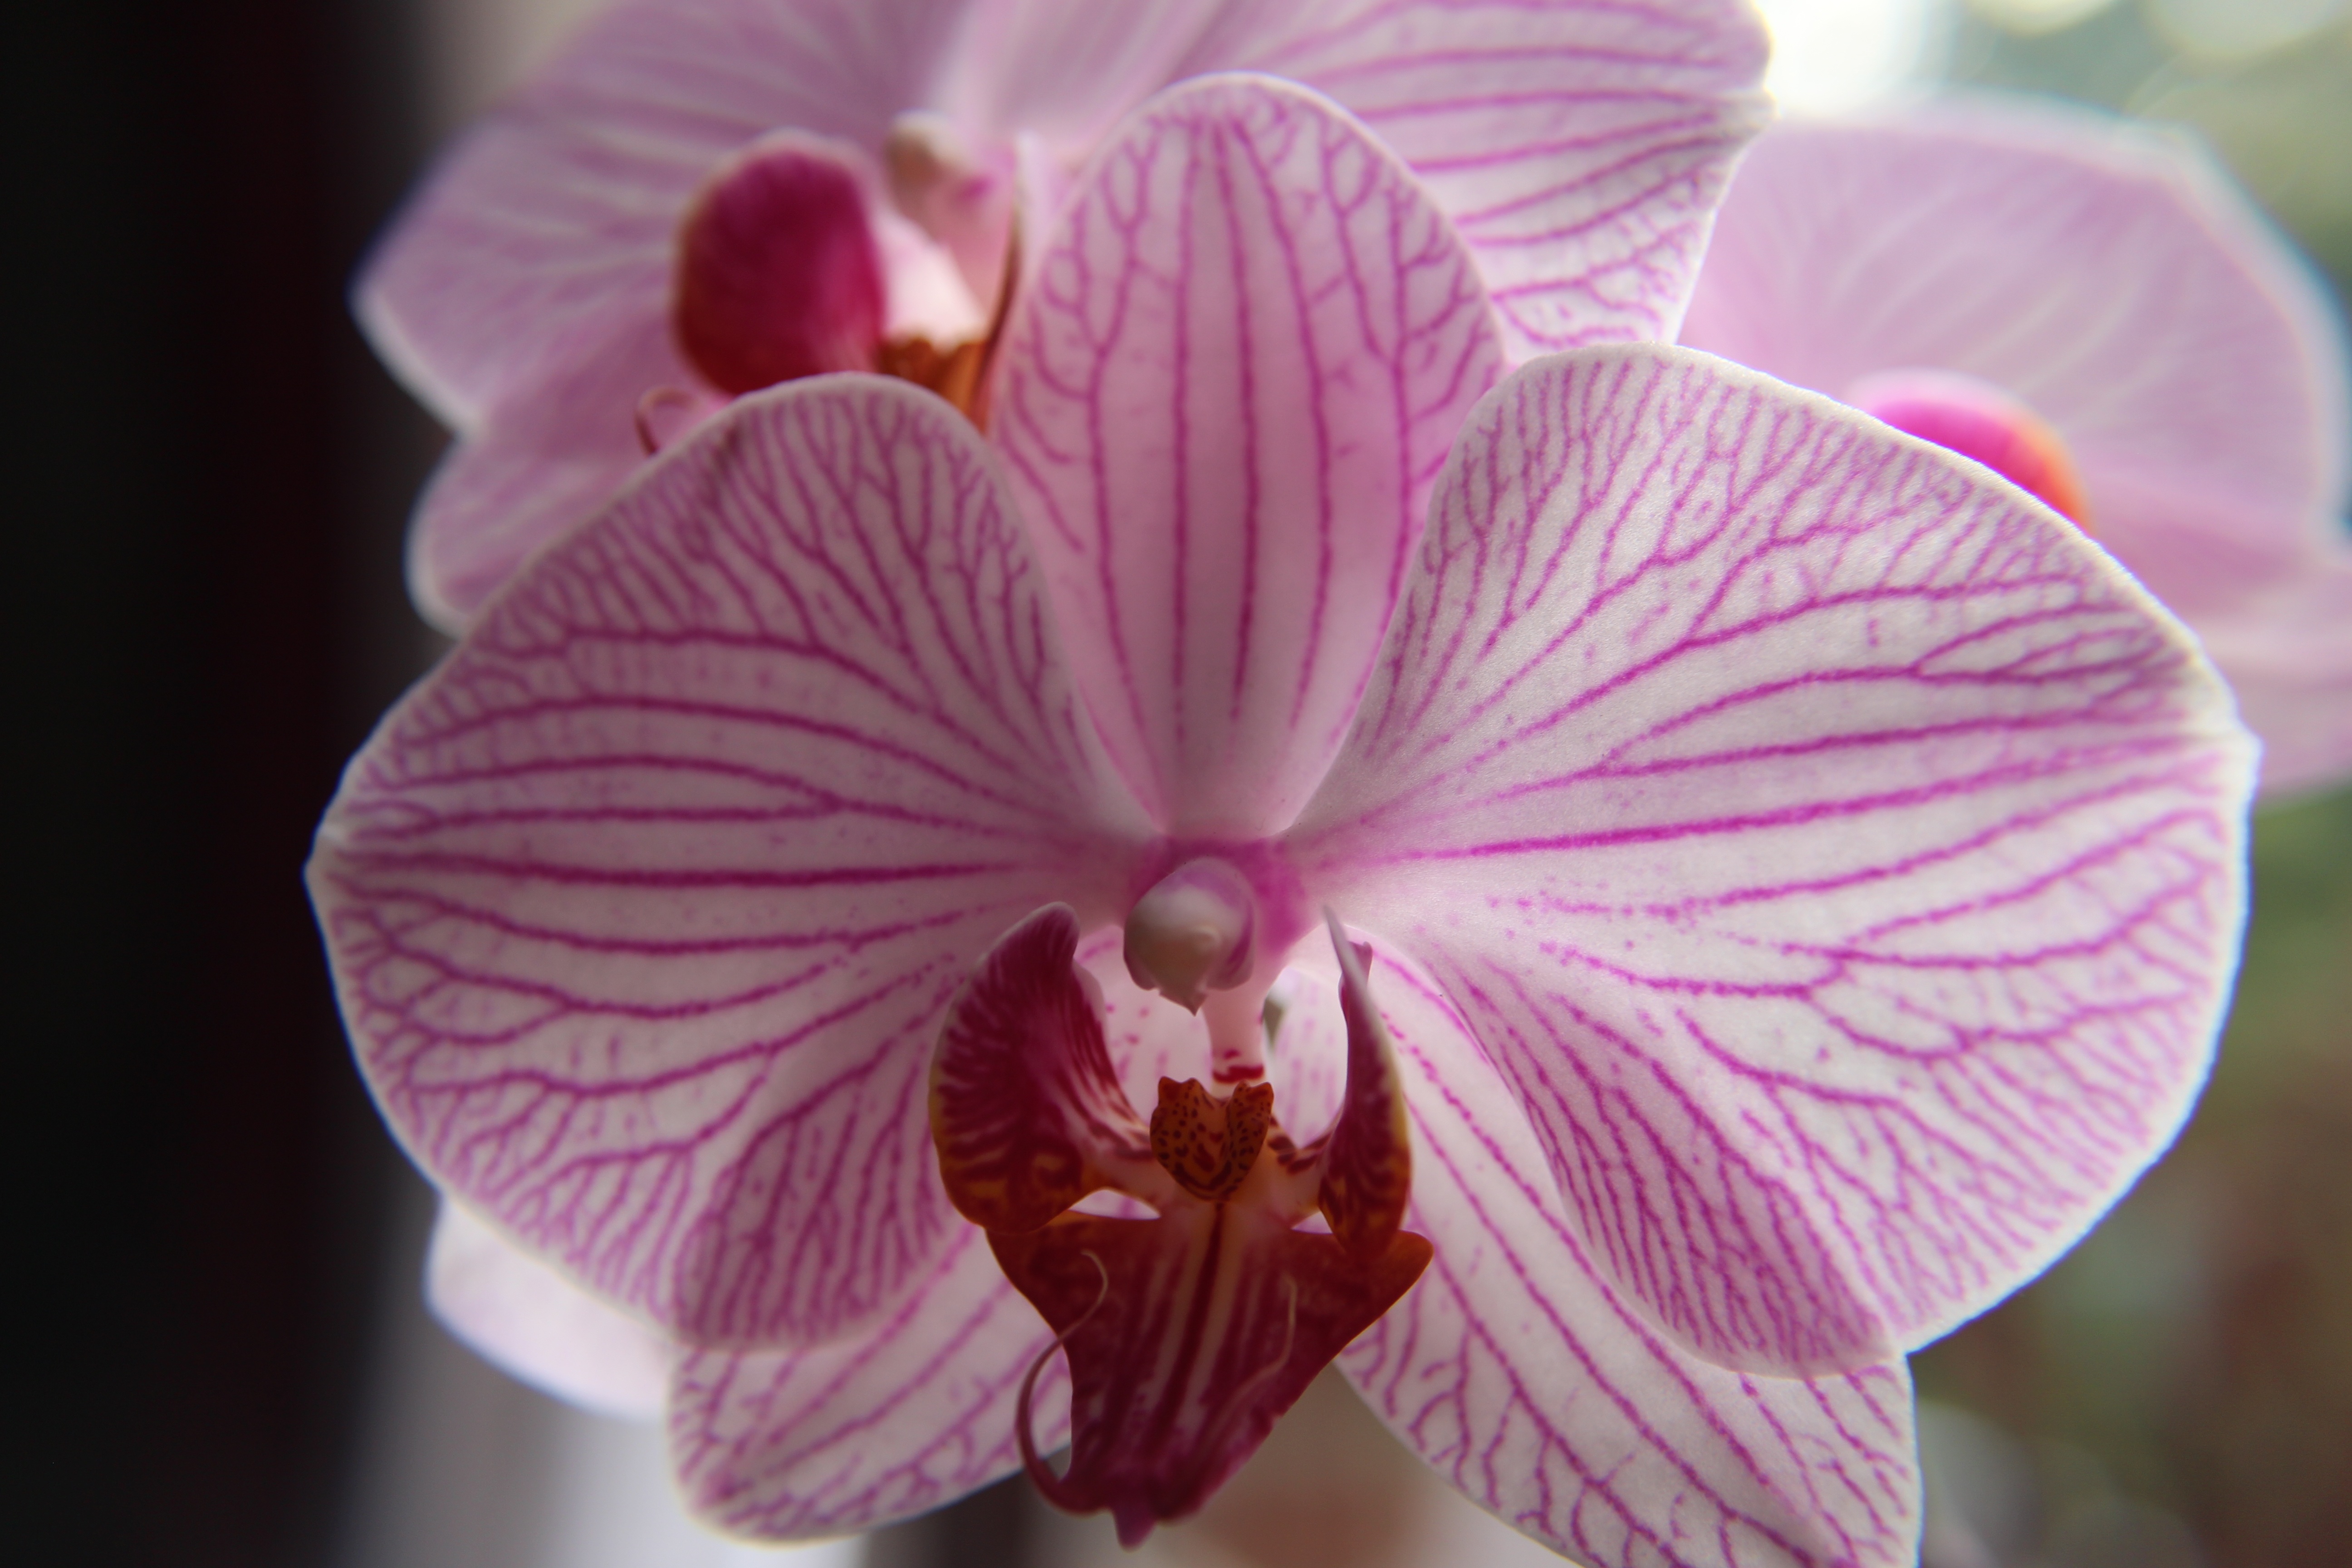
blossom, plant, photography, flower, purple, petal, bloom, red, botany, pink, close, flora, orchid, close up, iris, eye, violet, organ, macro photography, flowering plant, plant stem, land plant, moth orchid, christmas orchid